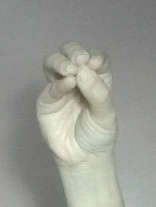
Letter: ha